George Rajapaksa

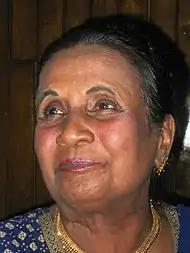
Mrs.Lalitha Rajapakse(wife of George Rajapaksa)

His daughter Nirupama is a currently a Member of Parliament for Hambantota and the former Deputy Minister of Tourism and his son Shyamlal (1966-2009) was a former Provincial Councilor and prosecutor for the International Criminal Tribunal for Rwanda.